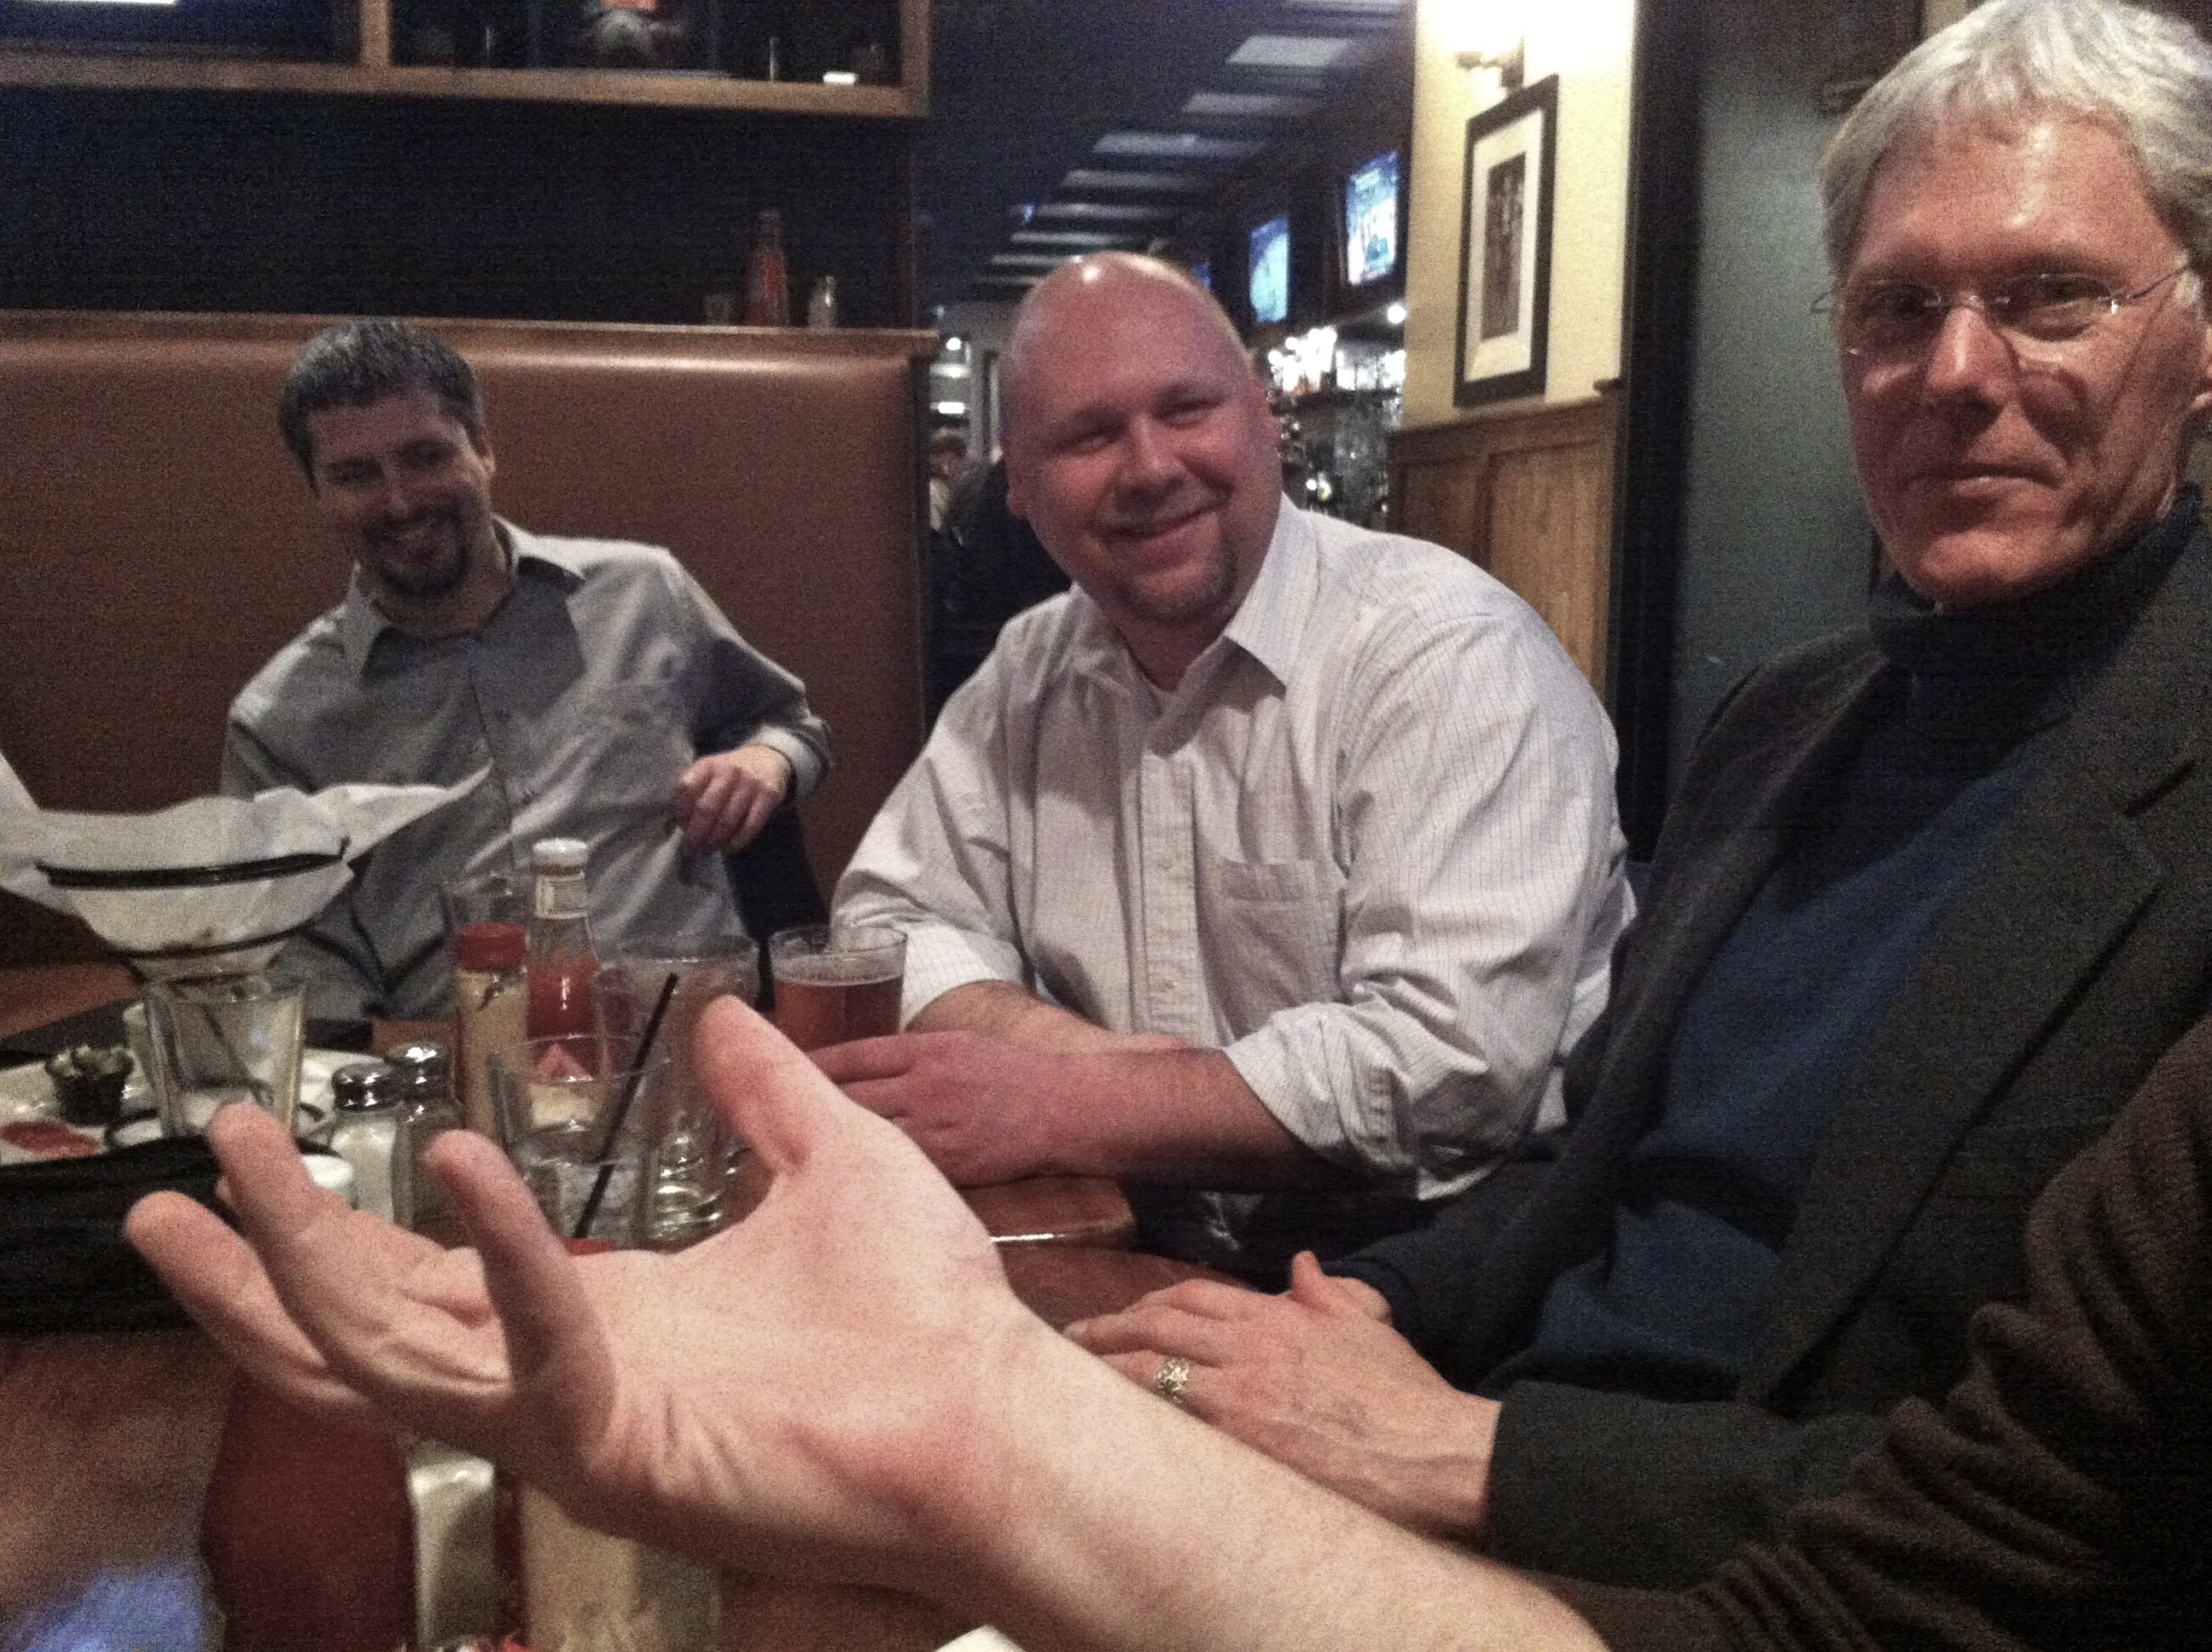
person, ds106, jimgroom